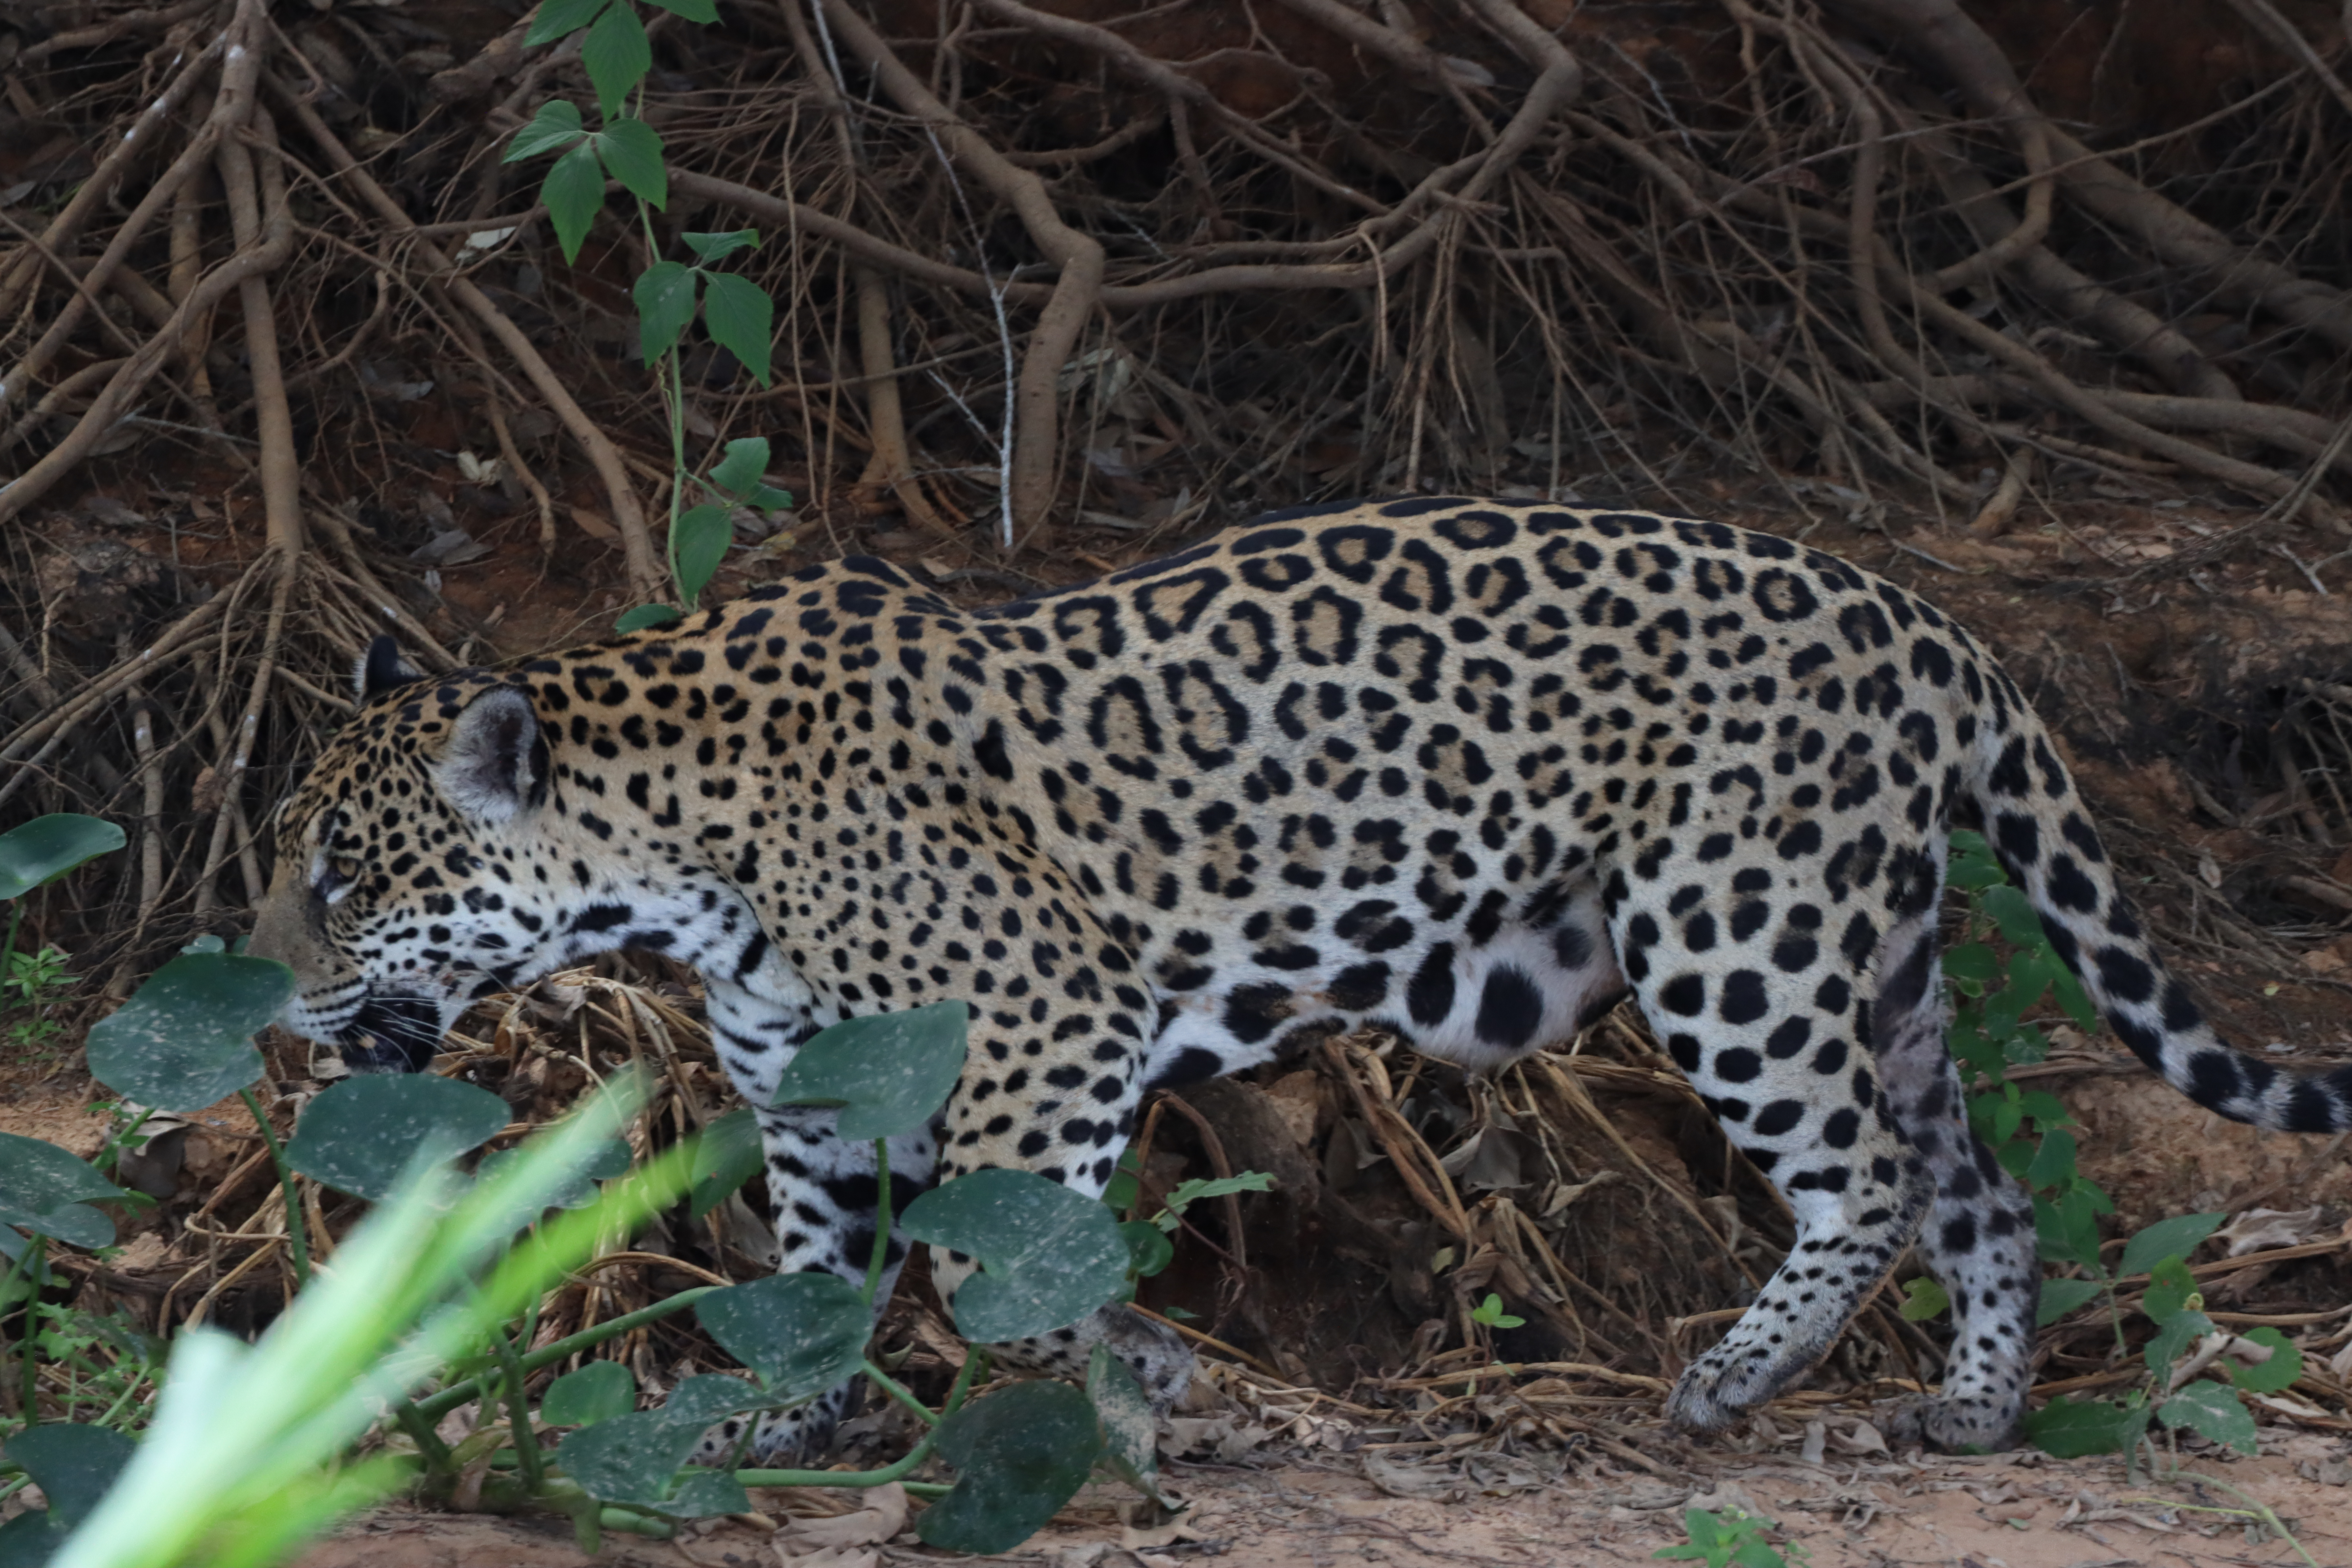
Jaguar: Jaju